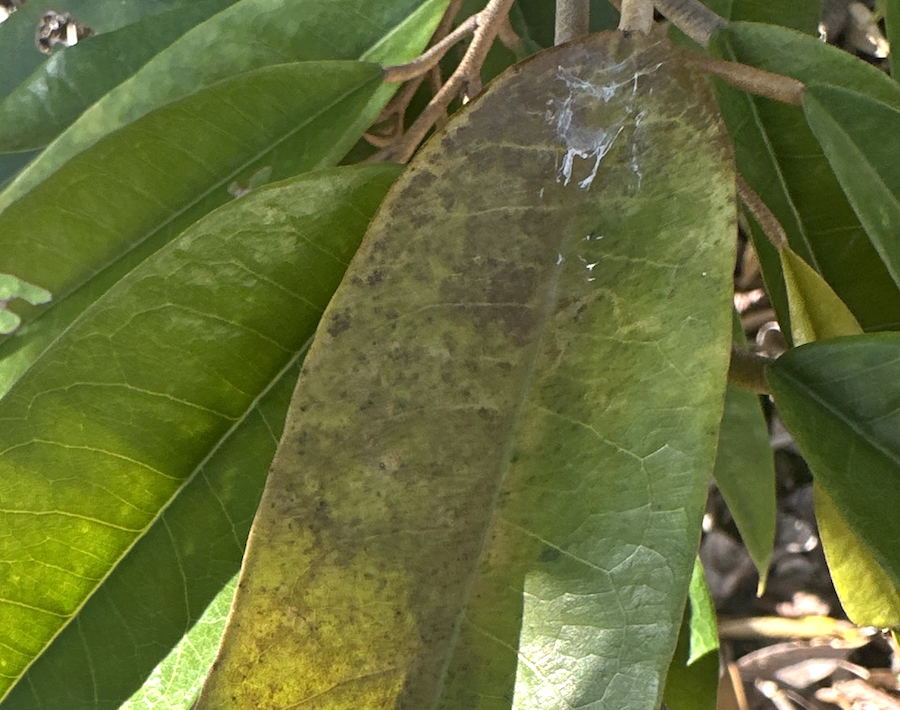
Label: sooty_mold